Experimental rock

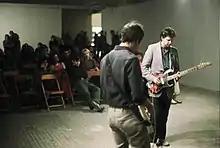
Glenn Branca performing in New York in the early 1980s

During the early 1960s, guitar distortion became integral to contemporary rock music, and was further developed by musicians such as Link Wray, Grady Martin of Marty Robbins's band, Dave Davies of the Kinks, and Keith Richards of the Rolling Stones, while Grady Martin and Keith Richards pioneered and popularized the use of fuzz distortion in rock music. Other forms of early rock music experimentation included a deliberate use of guitar feedback which was originally pioneered by blues and rock and roll guitarists such as Willie Johnson, Johnny Watson and Link Wray. According to AllMusic's Richie Unterberger, the very first use of feedback on a commercial rock record is the introduction of the song "I Feel Fine" by the Beatles, recorded in 1964. Jay Hodgson agrees that this feedback created by John Lennon leaning a semi-acoustic guitar against an amplifier was "the first chart-topper" to showcase feedback distortion. The Who's 1965 hits "Anyway, Anyhow, Anywhere" and "My Generation" featured feedback manipulation by Pete Townshend, with an extended solo in the former and the shaking of his guitar in front of the amplifier to create a throbbing noise in the latter. By 1965, feedback was used extensively by the Monks, Jefferson Airplane, and the Velvet Underground, and later the Grateful Dead and underground music acts like Michael Yonkers, whose use of feedback was described by "Dazed" as far more extreme than any of his contemporaries. Additionally, members of the Beatles, the Rolling Stones, the Kinks, the Who, 10cc, the Move, the Yardbirds and Pink Floyd attended and drew ideas from art school.